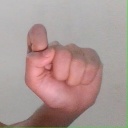
अक्षर: घ